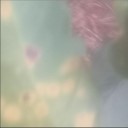
Label: Leaf_rust